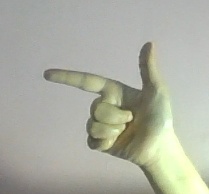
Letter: yaa